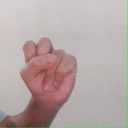
अक्षर: स